Folland Gnat

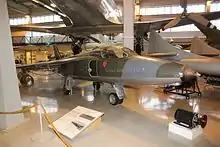
A preserved Gnat Mk.1 in the Aviation Museum of Central Finland

The Finnish Air Force received the first of its 13 Gnats (11 fighters and 2 photo-reconnaissance planes) on 30 July 1958. It was soon found to be a problematic aircraft in service and required a lot of ground maintenance. In early 1957 a licence agreement was reached to allow Valmet to build the Gnat at Tampere in Finland, although, in the end, none were built. On 31 July 1958, Finnish Air Force Major Lauri Pekuri, a fighter ace of the Second World War, became the first Finnish pilot to break the sound barrier while flying a Gnat at Lake Luonetjärvi.